Growth of religion

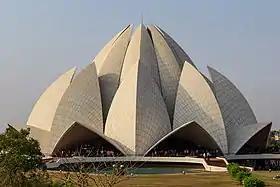
The Lotus Temple, the first Baháʼí House of Worship of India, built in 1986. It attracts over 3 million visitors a year.

Today, the majority of the world's Jewish population is concentrated in two countries, the United States and Israel, in 2013, the United States and Israel were collectively home to more than 80 percent of the global Jewish population, each country having approximately 41 percent of the world's Jews. Israel is the only country with a Jewish population that is consistently growing through natural population growth and extensive immigration, although the Jewish populations of other countries, in Europe and North America, have recently increased through immigration. In the Diaspora, in almost every country the Jewish population in general is either declining or steady, but Orthodox and Haredi Jewish communities, whose members often shun birth control for religious reasons, have experienced rapid population growth.